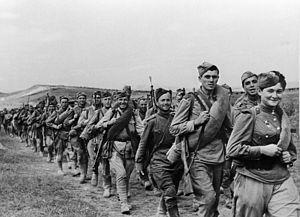
Israel Ozersky est un photographe russe.